Bibi (Romani cult)

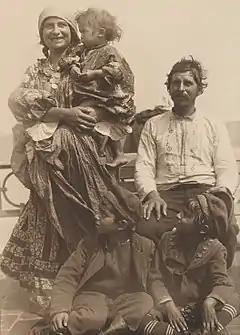
Romani family from Serbia (1905)

Bibijako Dive (Auntie Day) is a religious holiday celebrated by the majority of Orthodox Christian Romani people and, to a lesser degree, Muslim Roma from the Balkans and in the diaspora. Bibi is celebrated as a healer and protector of the family and children's health, and is the Roma version of the Hindu goddess Shashthi. Each region has its own date for the holiday; as is explained by legend, Bibi traveled to different places on different dates and performed healing. The dates of the holiday are associated with Easter fasting and are therefore mobile. Among Eastern Orthodox celebrants, the presence of a priest is obligatory (even though Auntie Bibi is a non-canonized saint).